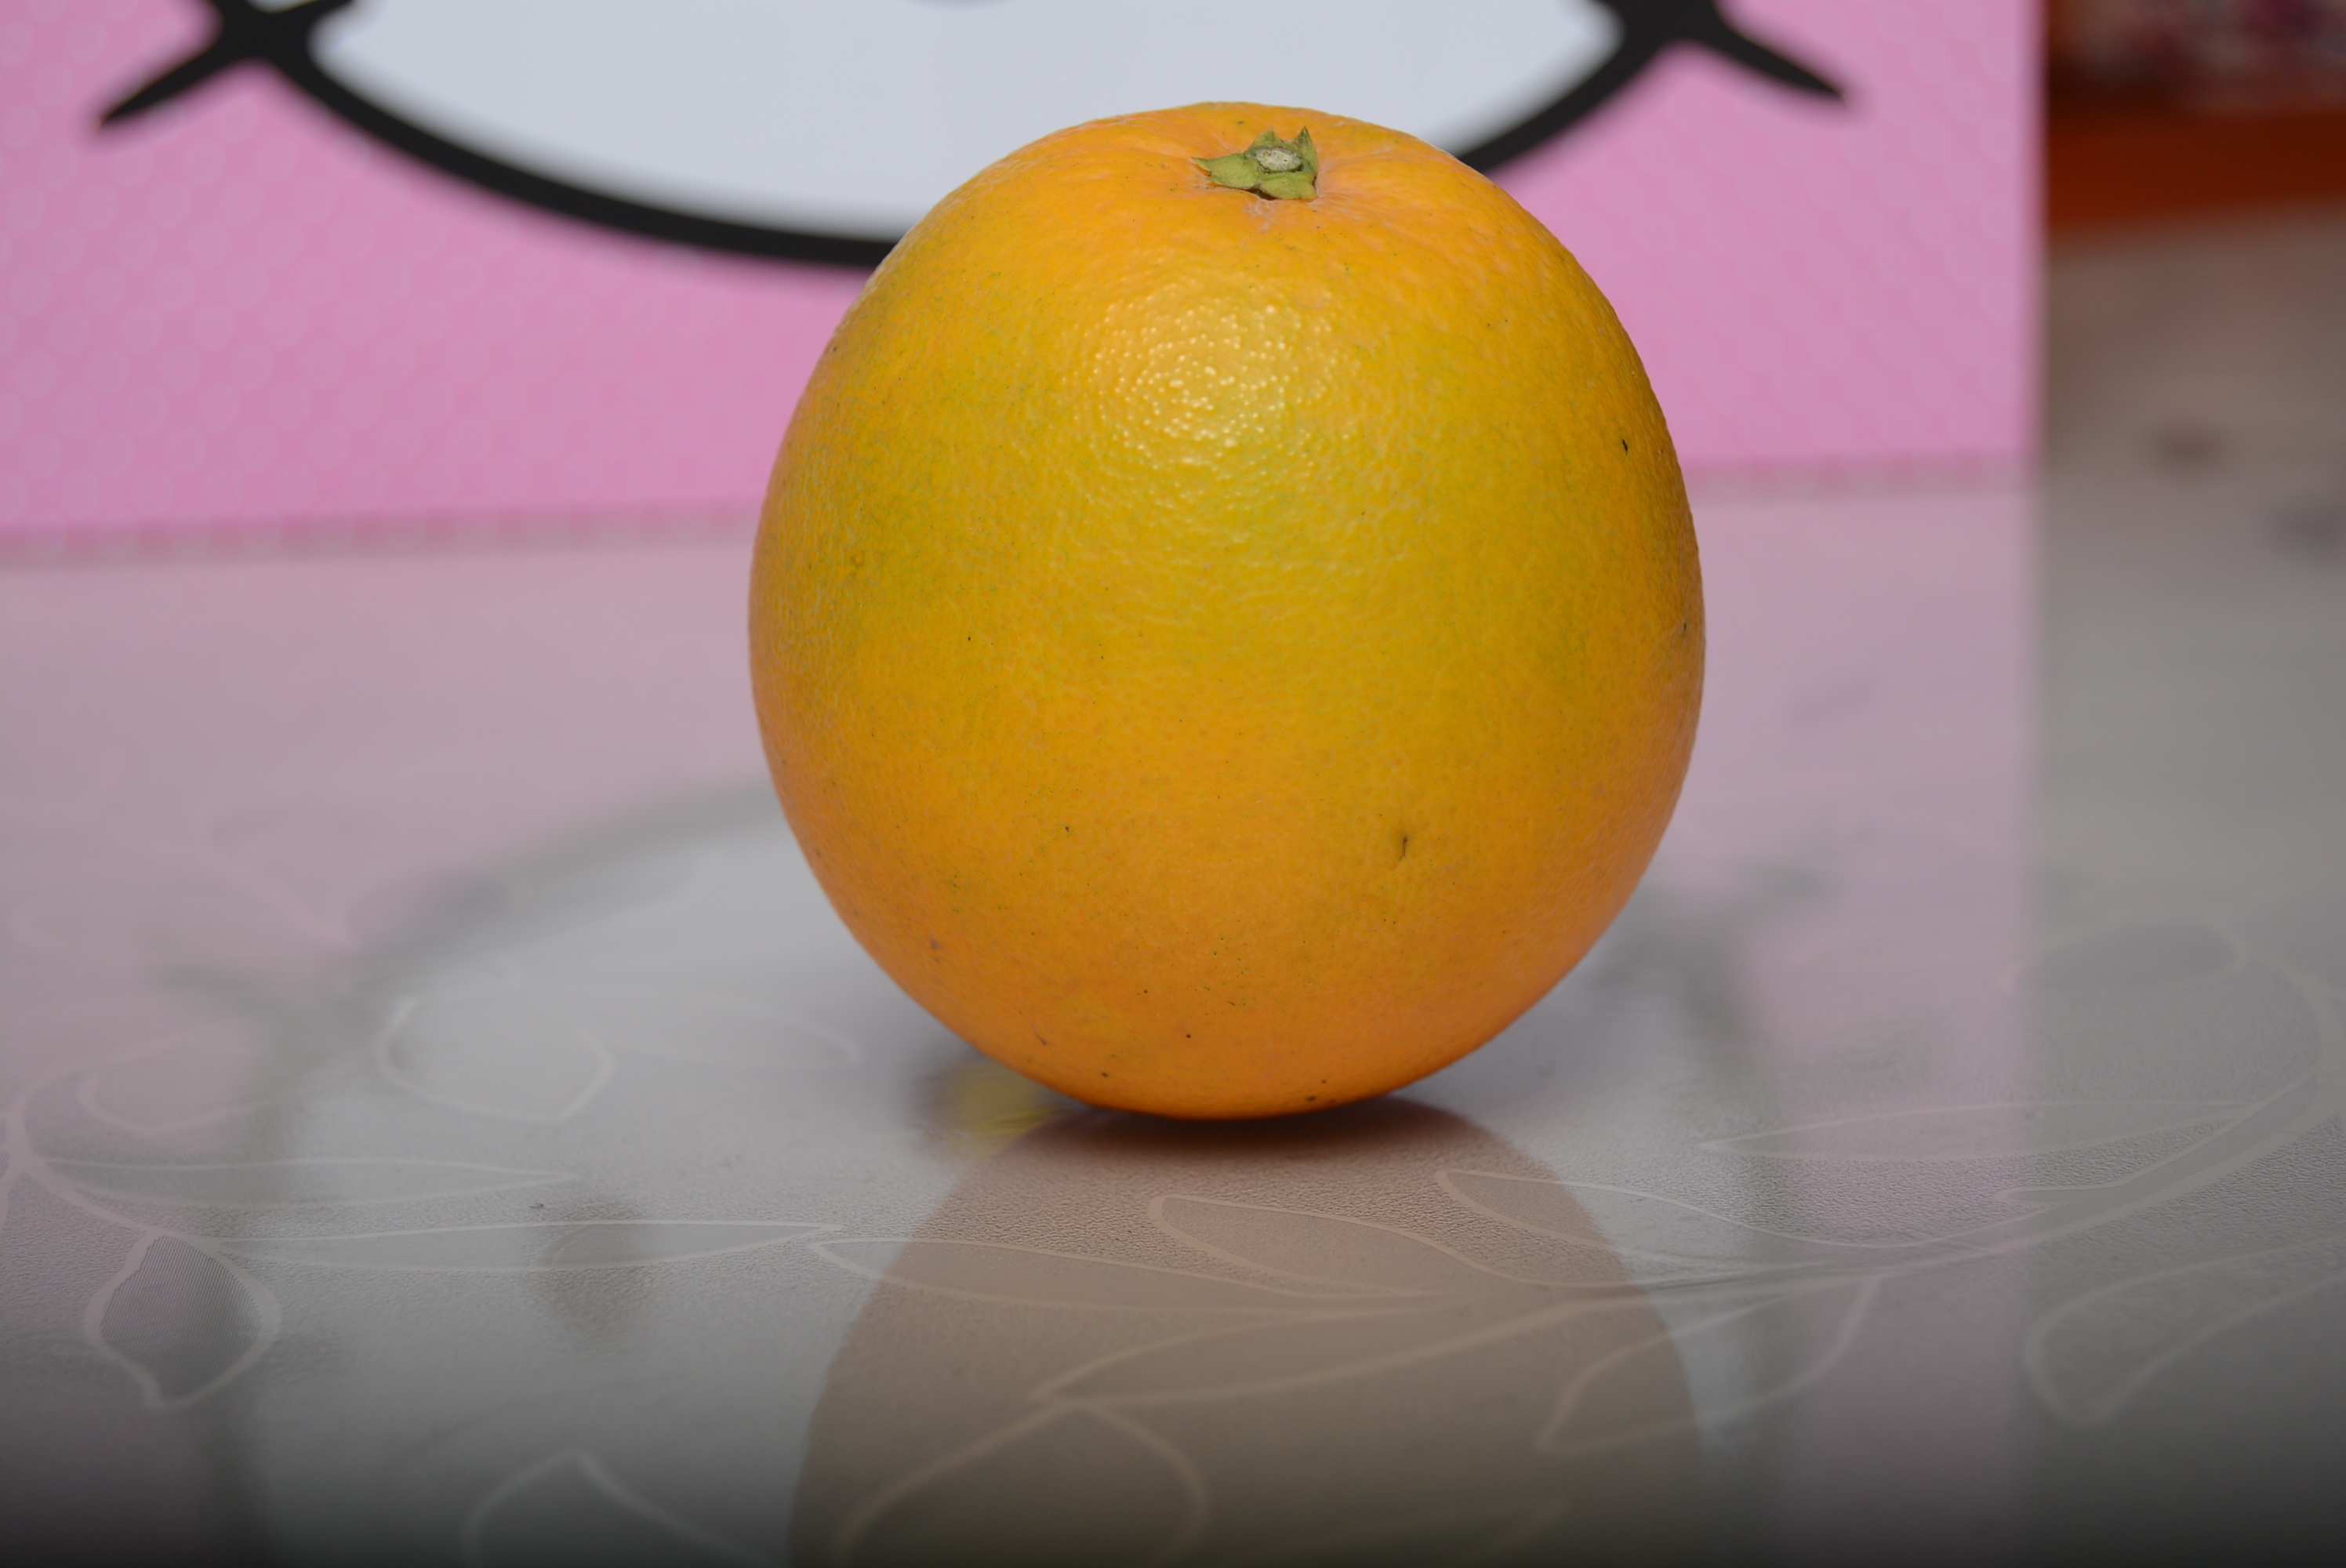
plant, fruit, sweet, flower, orange, food, produce, yellow, lemon, circle, clementine, china, citrus, acid, macro photography, flowering plant, navel orange, land plant, gannan